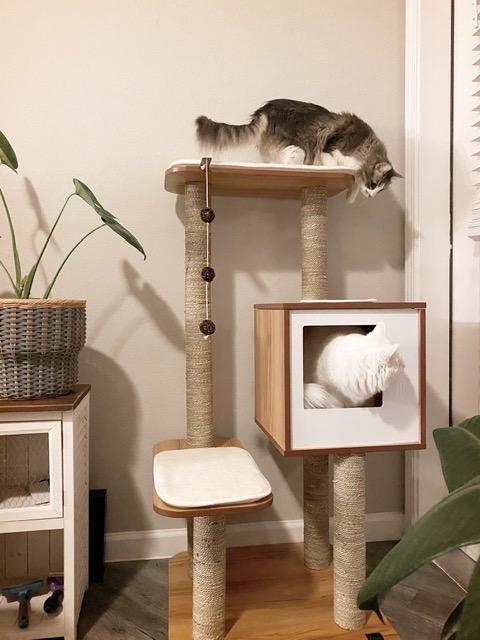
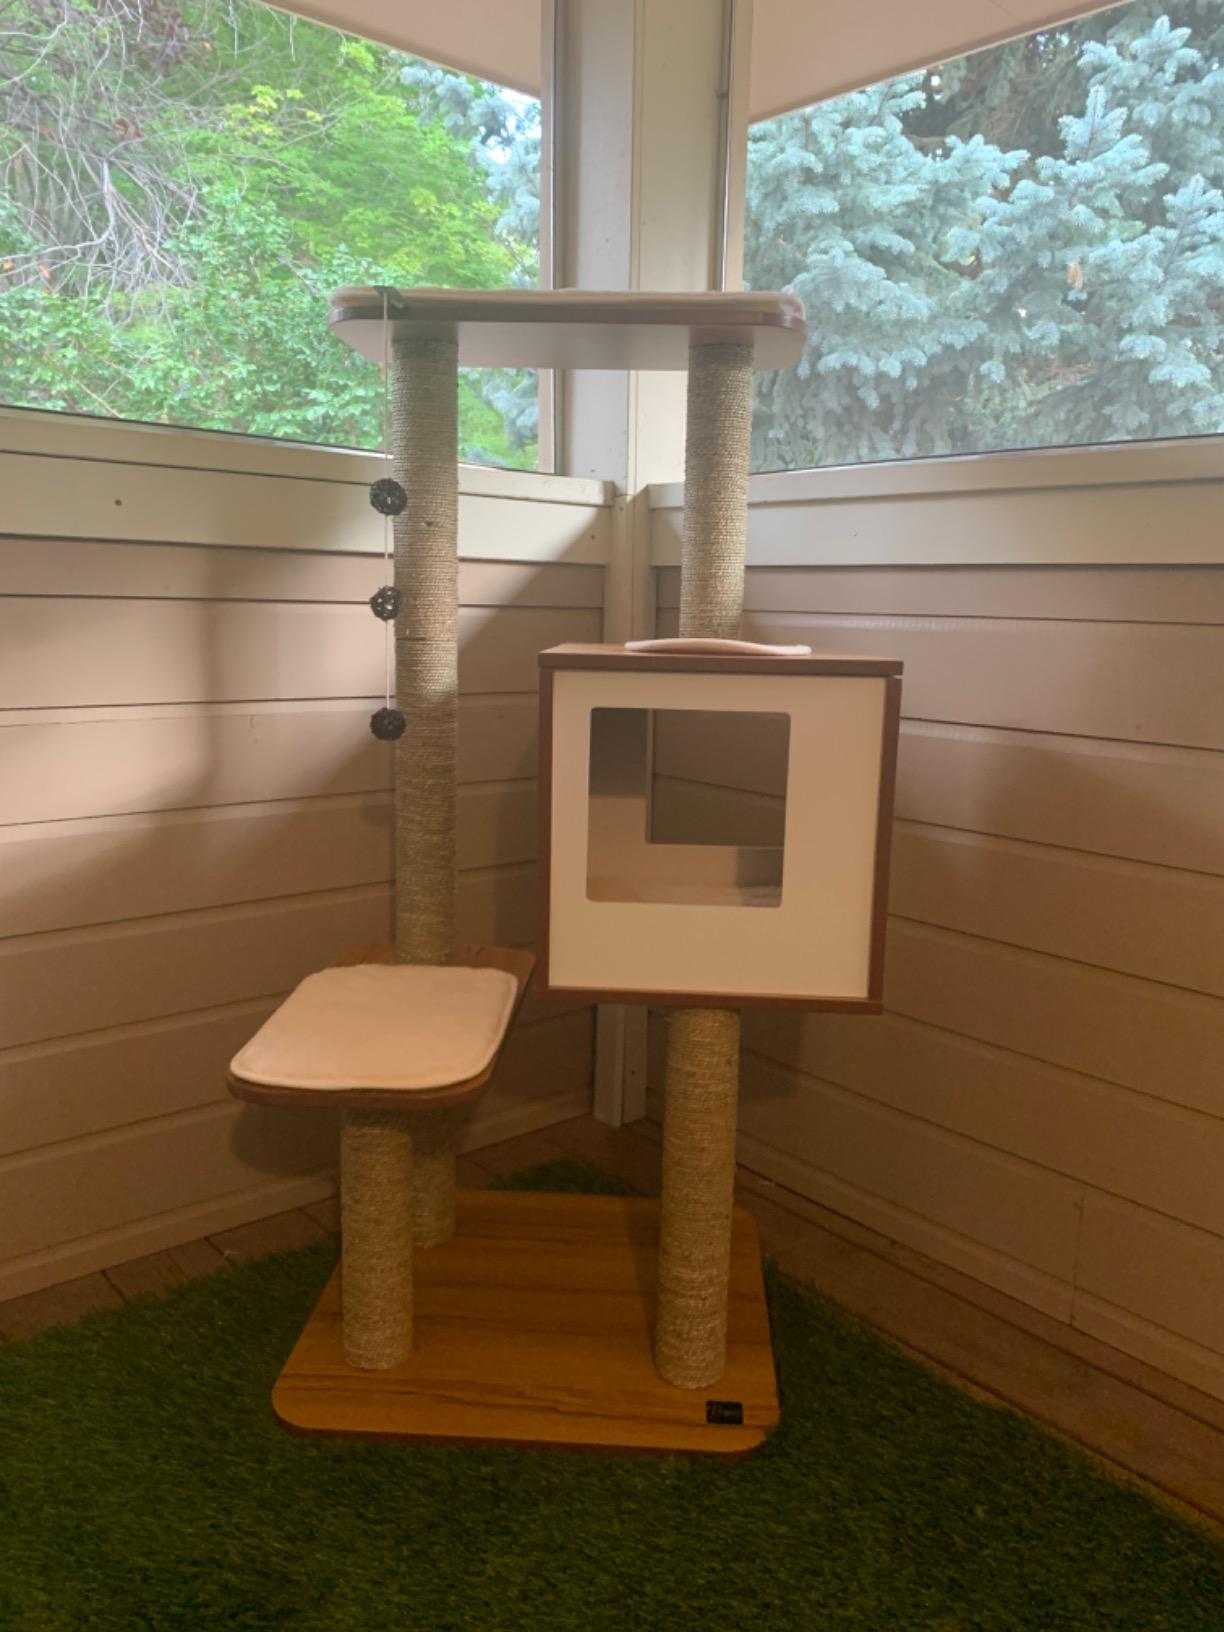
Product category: items_cat tree
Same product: yes